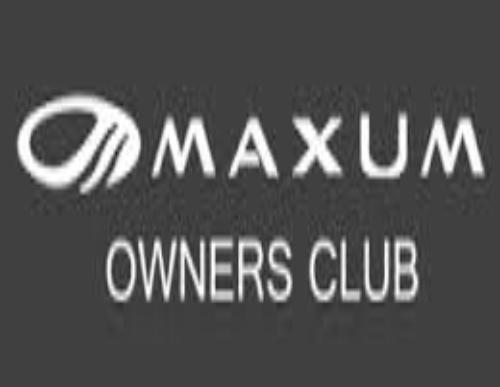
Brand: Maxum
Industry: Others